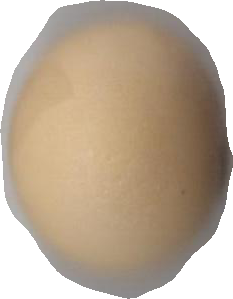
Variety: Dega